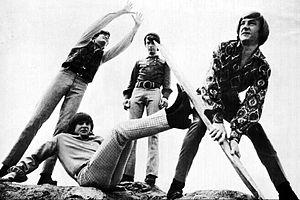
Peter Tork est un musicien, auteur-compositeur, pianiste et guitariste et acteur américain né le 13 février 1942 à Washington et mort le 21 février 2019 à Mansfield.
The Monkees est un groupe pop rock américain, formé en 1965 et dissous en 1970. Le groupe est créé afin de lancer la série télévisée The Monkees dont les protagonistes sont les membres du groupe. La série et le groupe connaissent un grand succès, engendrant une monkeemania avant de s'essouffler au bout de deux saisons. En 1968, le film Head, destiné à mettre en valeur le groupe, est un échec commercial. Les Monkees se séparent en 1971, puis se reforment dans les années 1980 à la faveur de rediffusions de la série.